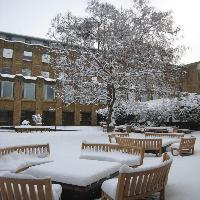
Weather: cloudy or overcast